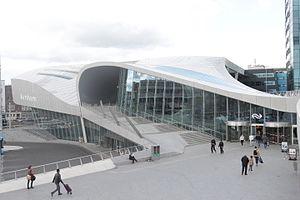
La gare centrale d'Arnhem ou Arnhem-Central est la principale gare ferroviaire du chef-lieu de la province néerlandaise de Gueldre, Arnhem. Desservie par l'ICE International, elle est principalement destinée aux voyageurs des Nederlandse Spoorwegen, étant desservie par des trains régionaux et nationaux.